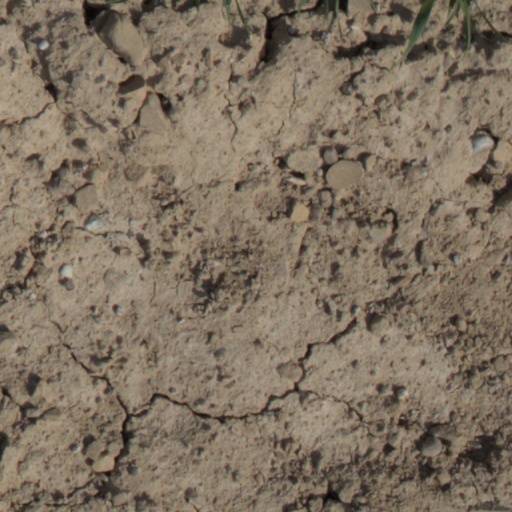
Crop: wheat